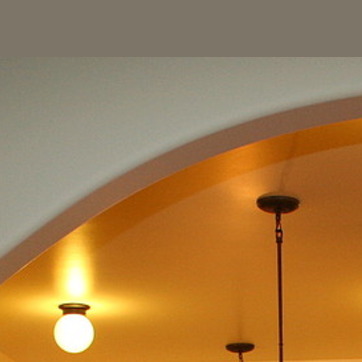
Material: painted